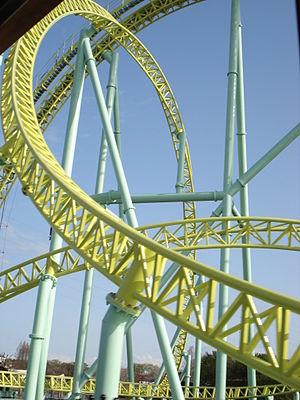
Kawasemi sont des montagnes russes en métal du parc Tobu Zoo Park, situé dans la préfecture de Saitama, au Japon. C'est un modèle mega-lite du constructeur Intamin AG. Kawasemi veut dire martin-pêcheur en japonais. C'est un oiseau connu pour sa vitesse.
Ces différentes listes sont non exhaustives.